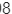
Number: 8